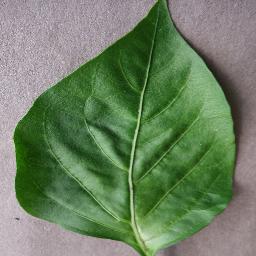
Label: Pepper,_bell___healthy